Hawker Sea Hawk

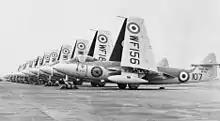
Sea Hawks of 898 Squadron at RNAS Brawdy, in 1954.

The F 1 was armed with four 20 mm (.79 in) Hispano Mk V cannons. It was powered by a 5,000 lbf (22 kN) thrust Rolls-Royce Nene 101 centrifugal flow turbojet engine. The Nene engine was viewed as underpowered; in 1950, the government had cancelled development of the Rolls-Royce Tay, an afterburner-equipped development of the Nene, leaving no more powerful engines to equip the Sea Hawk. More minor developments of the Nene engine were developed and were adopted on the aircraft, providing for some increase in power.